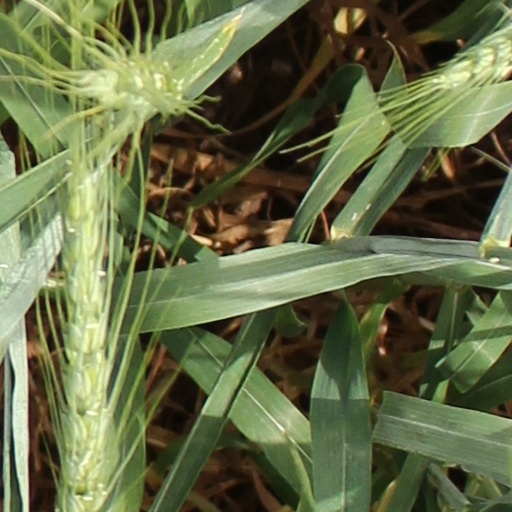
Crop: wheat